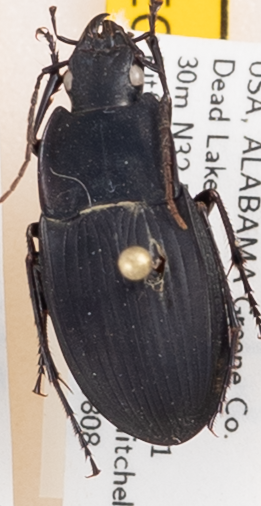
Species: Dicaelus furvus furvus
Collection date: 2017-08-08
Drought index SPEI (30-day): -0.39
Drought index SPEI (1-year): -0.17
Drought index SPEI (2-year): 0.03